Siza Mzimela

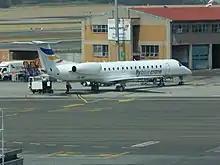
Fly Blue Crane Embraer ERJ 145 at OR Tambo International Airport a couple of weeks after the launch of the airline in September 2015.

Fly Blue Crane was launched on 1 September 2015 by Mzimela and two ex-SAA colleagues, Jerome Simelane and Theunis Potgieter. One year later, it had grown to employ over 100 people. Within 5 more months, on 14 November 2016, Fly Blue Crane became insolvent and entered into business rescue. Operations of Fly Blue Crane were suspended indefinitely on 3 February 2017.